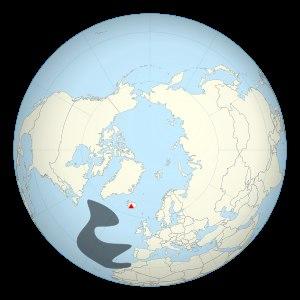
Cartographie approximative
L'éruption de l'Eyjafjöll en 2010 est une éruption volcanique qui débute le 20 mars 2010 sur l'Eyjafjöll, un volcan du Sud de l'Islande, et prend fin le 27 octobre 2010. Sa première phase éruptive se déroule au Fimmvörðuháls, un col libre de glace entre les calottes glaciaires d'Eyjafjallajökull et de Mýrdalsjökull, et se manifeste par des fontaines et des coulées de lave qui se tarissent le 12 avril. Le 14 avril, la lave refait son apparition dans la caldeira du volcan recouverte par l'Eyjafjallajökull. Elle provoque une importante fonte de la glace ce qui entraîne des jökulhlaups, des inondations glaciaires brutales et destructrices, ainsi que la formation d'un important panache volcanique composé de vapeur d'eau, de gaz volcaniques et de cendres. Ces dernières, poussées par les vents dominants qui les rabattent sur l'Europe continentale, entraînent d'importantes perturbations dans le transport aérien dans le monde avec la fermeture de plusieurs espaces aériens et de nombreuses annulations de vols jusqu'au 20 avril. À partir de cette date, l'activité éruptive est moins explosive mais se maintient à un niveau soutenu avec notamment la formation d'une nouvelle coulée de lave.